High Park North

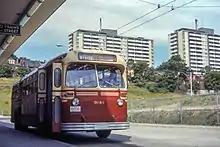
View of the area from Keele station, 1968. Concurrent with the arrival of the subway line in the 1960s, there were many residences razed in order to build apartment buildings.

High Park North is mainly residential, containing many semi-detached homes built in the early 20th century. North of High Park, the neighbourhood has several high-rise apartment buildings, built after the construction of the Bloor-Danforth subway.